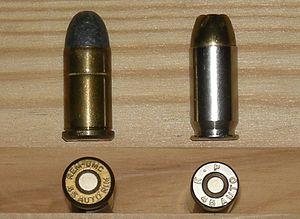
La cartouche de .45 Auto Rim est une version du .45 ACP pour revolver avec un étui à bourrelet pour en faciliter l'éjection du barillet, commercialisée à partir des années 1920.